List of lakes of Egypt

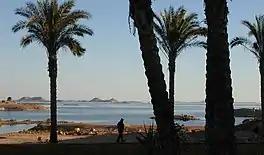
Lake Nasser from Abu Simbel

A vast reservoir in southern Egypt and northern Sudan created by the damming of the Nile after the construction of the High Dam of Aswan.